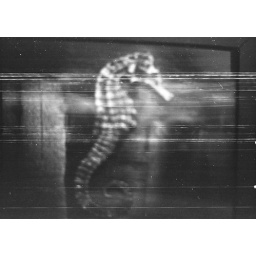
under water horse